George Khutsishvili

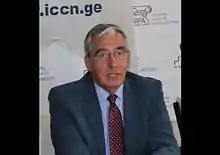
Gorge Kutsishvili

Khutsishvili developed his interest in conflict resolution from the beginning of the 1990s. At that time, this field did not exist in Georgia, while in the west it was rather well developed. In that period, he worked in the Tbilisi Business School where he first introduced his course of studies in conflictology.